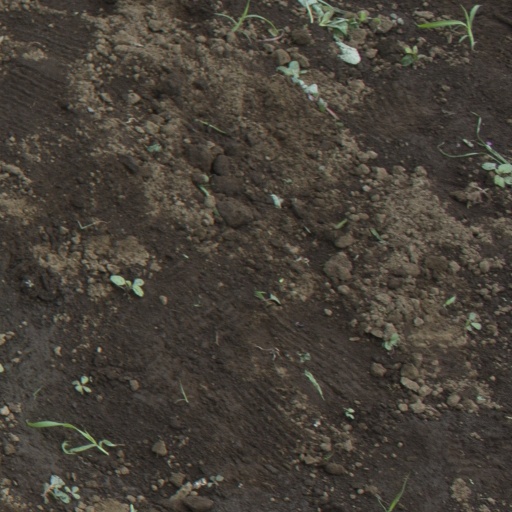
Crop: soybean